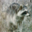
Label: raccoon